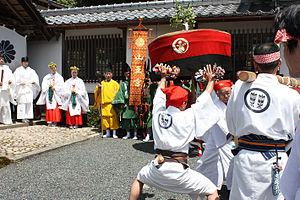
Le Miyazu matsuri est un festival célébré en mai dans la ville de Miyazu. Il a commencé en 1644 et est organisé du 13 au 15 mai chaque année.